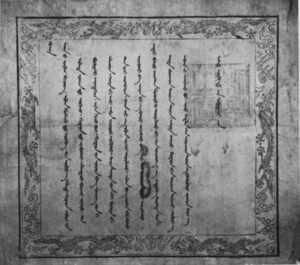
La transition des Ming aux Qing ou la transition Ming-Qing, également connue sous le nom de conquête de la Chine par les Mandchous, est une période de conflit qui dure des décennies et oppose la Dynastie Qing, établie par le clan mandchou Aisin Gioro en Mandchourie et la Dynastie Ming en Chine, puis en Chine du Sud. Divers autres pouvoirs régionaux ou temporaires sont également impliqués dans ce conflit, comme la très brève dynastie Shun. En 1618, avant le début de la conquête des Qing, Nurhachi, le chef du clan Aisin Gioro, a commandé un document intitulé les Sept Grandes Causes d'irritation, dans lequel il énumérait sept récriminations contre les Ming, avant de lancer une rébellion contre ces derniers. Beaucoup des griefs portaient sur des conflits avec les Yehe, un clan mandchou important, et sur le favoritisme des Ming envers les Yehe au détriment des autres clans mandchous. La demande de Nurhaci faite aux Ming de lui payer un tribut pour réparer les sept grandes causes d'irritation était en fait une déclaration de guerre, car les Ming n'étaient pas disposés à verser de l'argent à un ancien vassal.